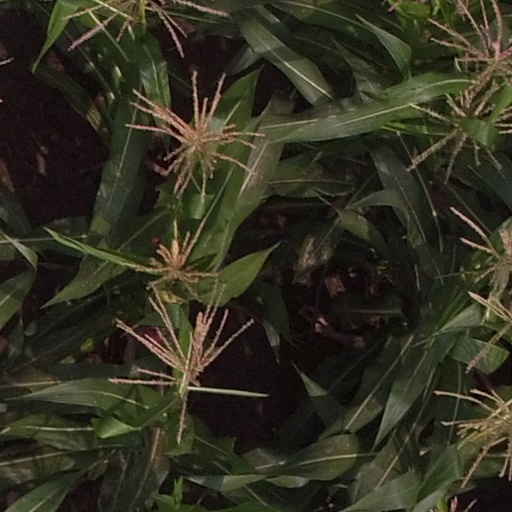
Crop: maize; corn